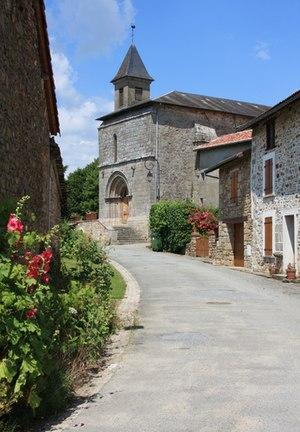
Cet article recense les monuments historiques de la Haute-Vienne, en France.
Saint-Laurent-les-Églises est une commune française située dans le département de la Haute-Vienne, en région Nouvelle-Aquitaine.